UMass Minutewomen ice hockey

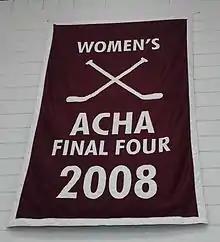
Mullins Center banner marking UMass' first trip to the ACHA semifinals in 2008

The 2007–08 and 2008–09 seasons were notable as UMass' first serious foray into the national championship discussion, thanks to new head coach Chris Cobb and a sudden talent infusion led by Maura Grainger and URI transfer Cara Murphy. Grainger, who began her collegiate career with Providence College's NCAA Division I program, fired home 44 goals and 74 points during her first season in Amherst (the latter number a program record), and would go on to win UMass' first Zoë M. Harris Award the following year. Murphy, for her part, totaled 88 points in just 50 games over her two seasons. The Minutemen entered the 2008 ACHA National Tournament as the number four seed and battered Michigan State and Nichols by identical 5–2 scorelines to win Pool D, then topped Wisconsin (Pool C's second-place team) 4–1 in the quarterfinals. Things went down from there however, as Lindenwood (which was then in the heart of a streak of five consecutive title game appearances with four wins) knocked UMass off of the championship track in the semifinals. Rhode Island, with the stakes much lower than in the previous tournament, then defeated the Minutemen by a 3–1 count in the third-place game.